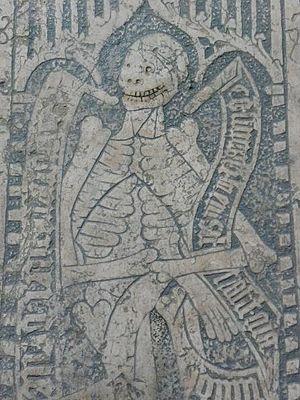
Dalle funéraire d'Odon II de Luyrieu (Prioriale du Bourget du Lac)
Le prieuré du Bourget est un ancien monastère du XIᵉ siècle situé en France sur la commune du Bourget-du-Lac, dans le département de la Savoie en région Auvergne-Rhône-Alpes.